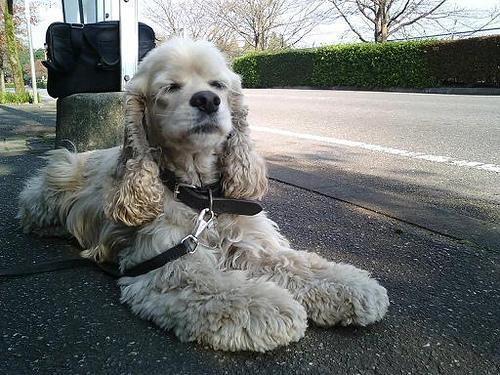
cocker_spaniel